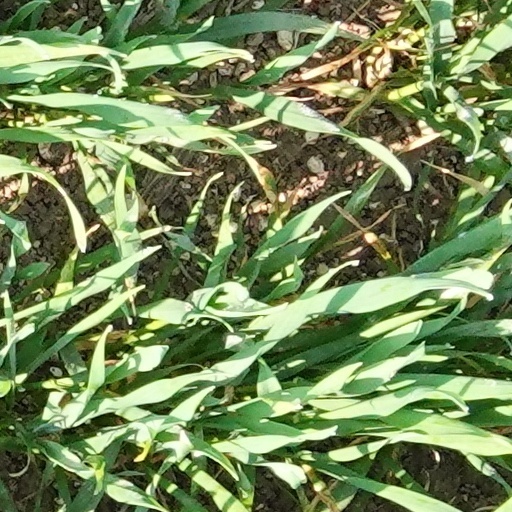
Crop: wheat